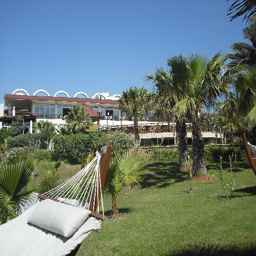
the entrance to the dining room